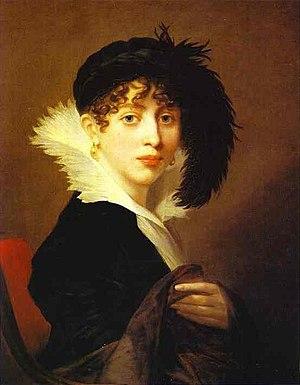
La comtesse Sophie Vladimirovna Stroganov, née princesse Galitzine née le 11 novembre 1775 à Moscou et décédée le 3 mars 1845 à Saint-Petersbourg, est une aristocrate russe, membre de la haute société de Saint-Pétersbourg et de Moscou de l'époque romantique. Elle était la sœur des généraux Boris et Dimitri Galitzine.